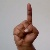
The image shows a hand gesture representing the letter 'D' in Indian Sign Language.